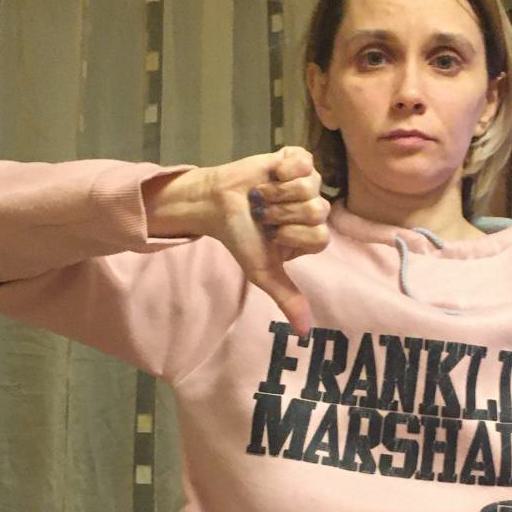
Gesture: dislike